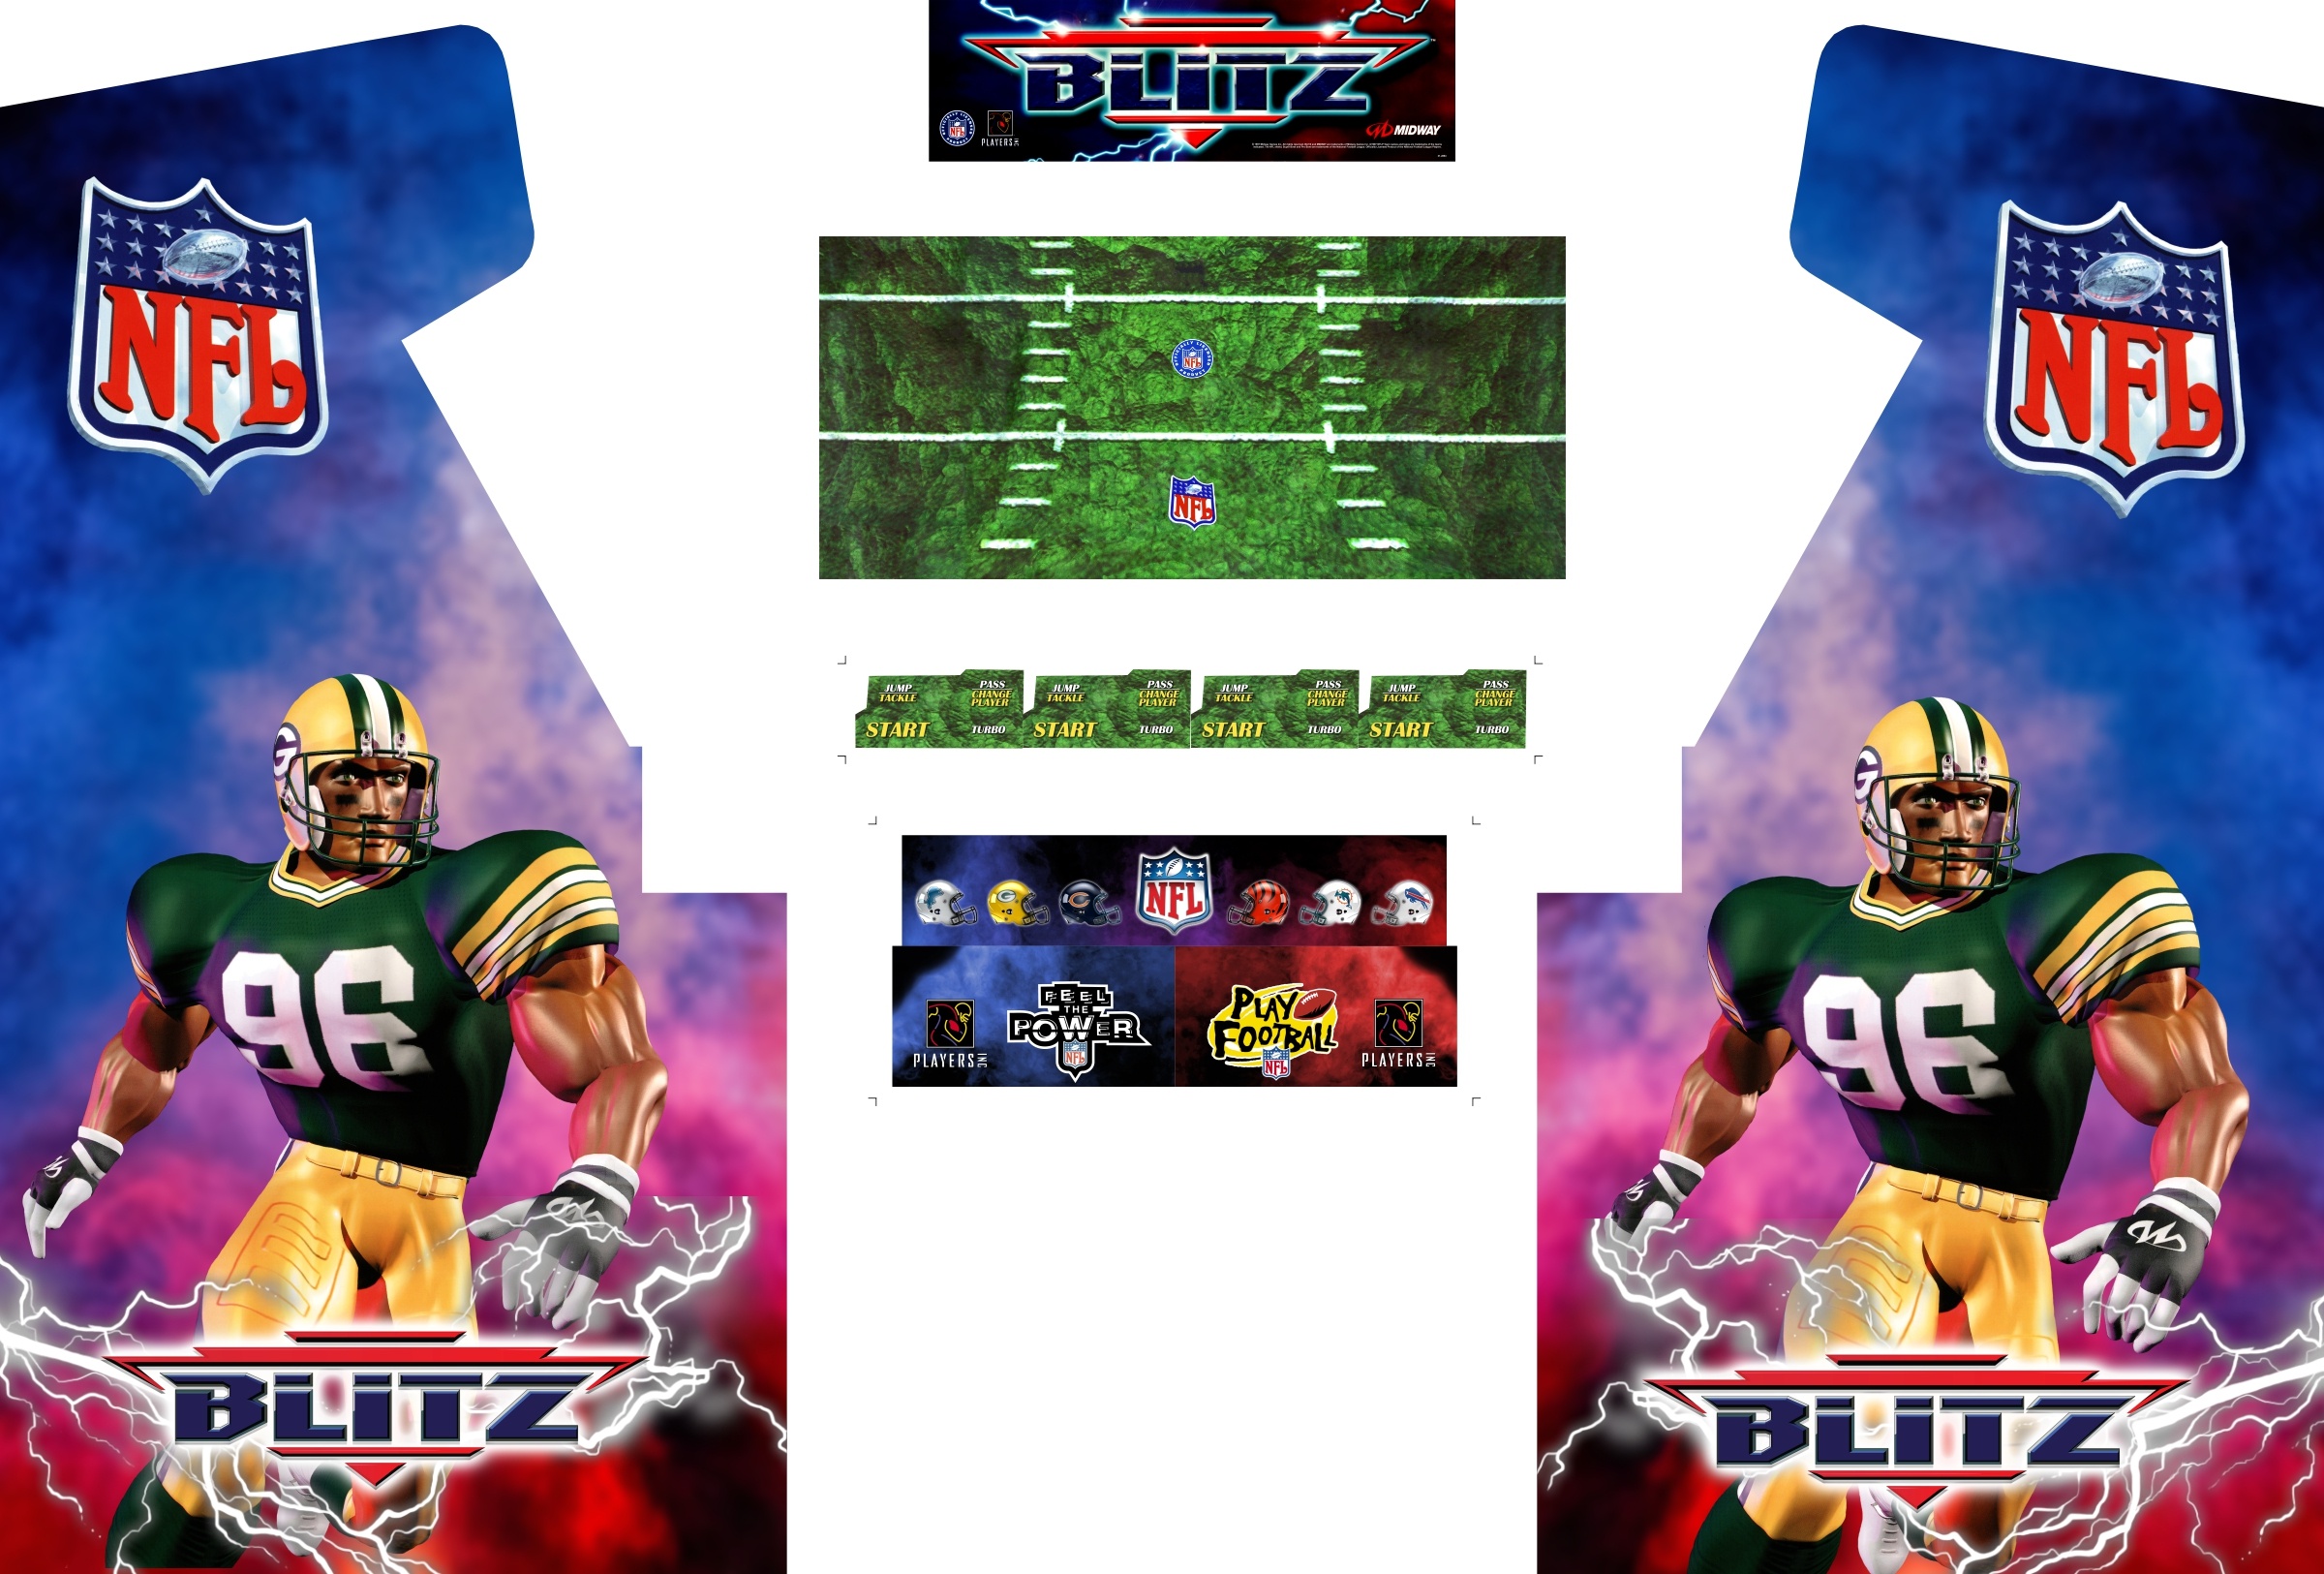
NFL Blitz Complete Restoration Kit (Full SIze)
Complete restoration kit includes art for both sides, marquee and CPO. This is the ultimate solution for restoring that classic arcade machine back to its original glory! High res print on premium 3M vinyl with air egress technology for bubble-free installation. CPO Laminated with a scratch resistant, polycarbonate film for long-term durability. Marquee printed on high-contrast Translite film for superior color brightness. Each print is inspected thoroughly before leaving our shop. Packed and shipped with care
Brand: Escape Pod Online
Category: Electronics > Arcade Equipment > Video Game Arcade Cabinet Accessories